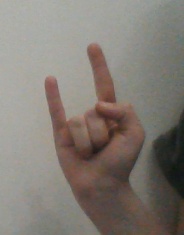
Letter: la